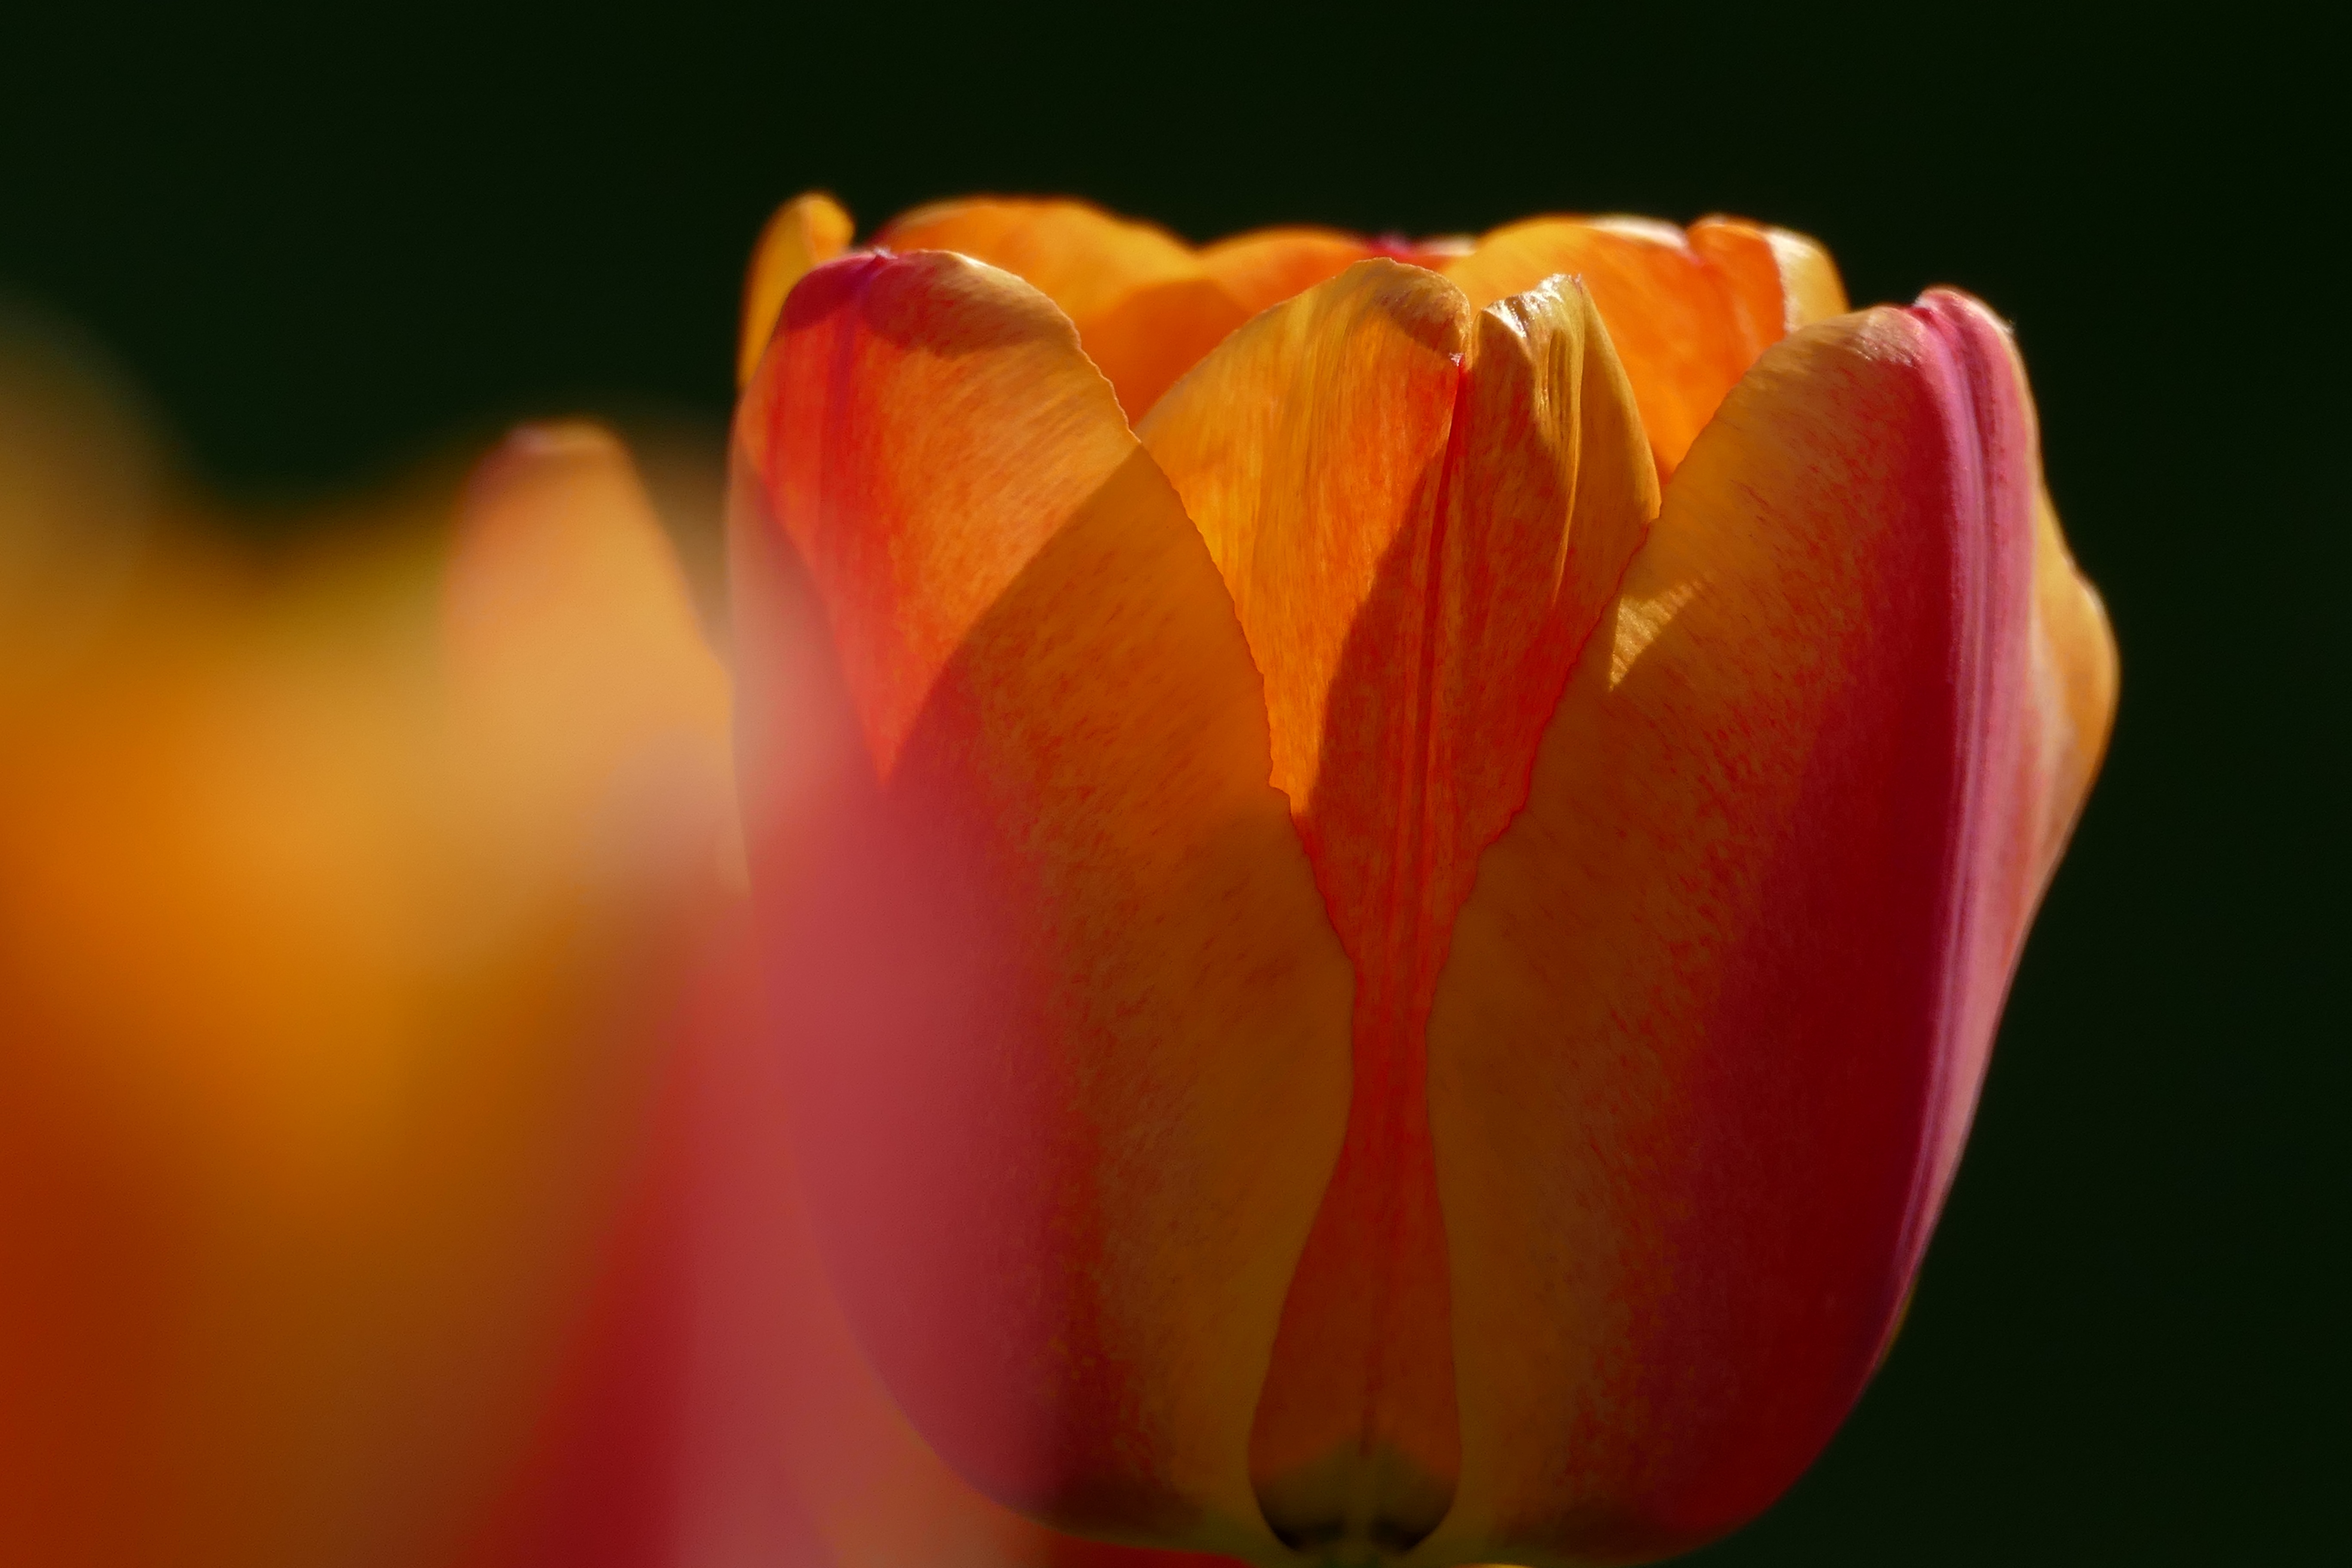
nature, blossom, plant, photography, flower, petal, bloom, tulip, red, macro, colorful, yellow, garden, close, flora, close up, holland, macro photography, flowering plant, schnittblume, lily family, plant stem, land plant